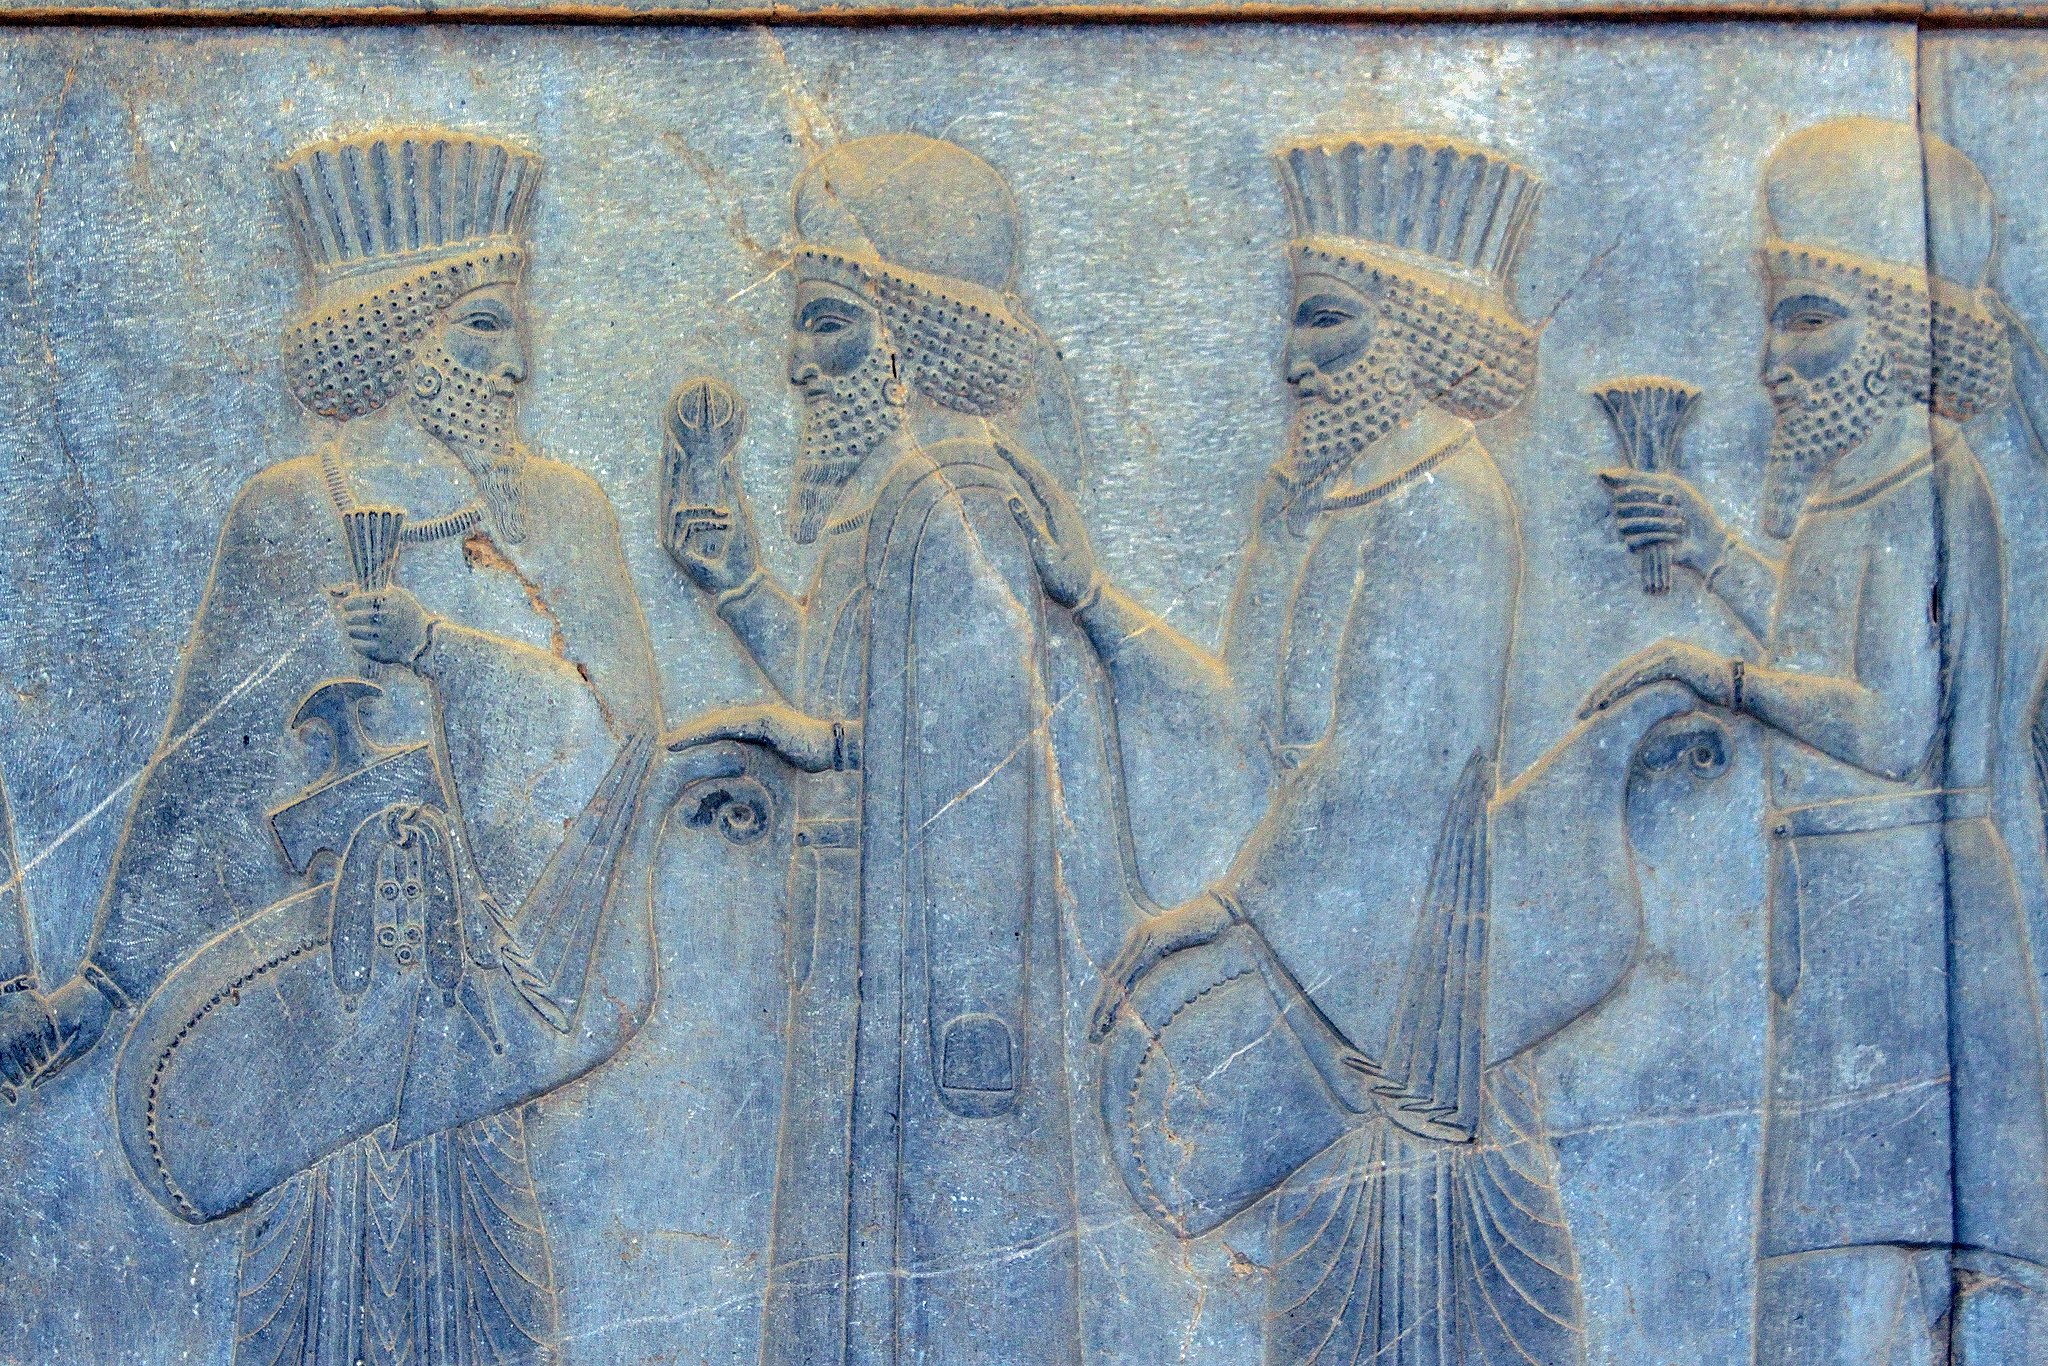
Title: Reliefs in Persepolis نگاره های تخت جمشید 23
Description: Persepolis was the ceremonial capital of the Achaemenid Empire (ca. 550–330 BC). It is situated 60 km northeast of the city of Shiraz in Fars Province, Iran
Date: 2009-07-14 04:01:57
Categories: Taken with Canon EOS 500D, Self-published work, Files with coordinates missing SDC location of creation, 2009 in Persepolis, Photographs by Mostafa Meraji, Relief of dignitaries at court ceremony, Apadana of Persepolis